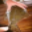
Label: flatfish